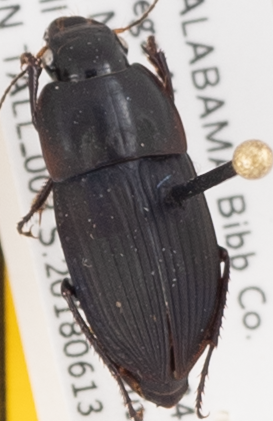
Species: Anisodactylus merula
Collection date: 2018-06-13
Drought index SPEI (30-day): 1.45
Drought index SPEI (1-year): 0.82
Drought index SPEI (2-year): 0.184